Bhatiari

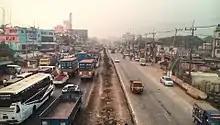
Bhatiari Area in evening

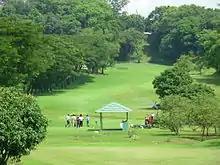
Bhatiary Golf and Country Club

Bhatiari is a place situated at Bhatiari Union in Sitakunda, Chattogram. It is a famous tourist spot in Chittagong. The place is surrounded by several lakes and hills. The hilly area in Bhatiary is under control of Bangladesh Army